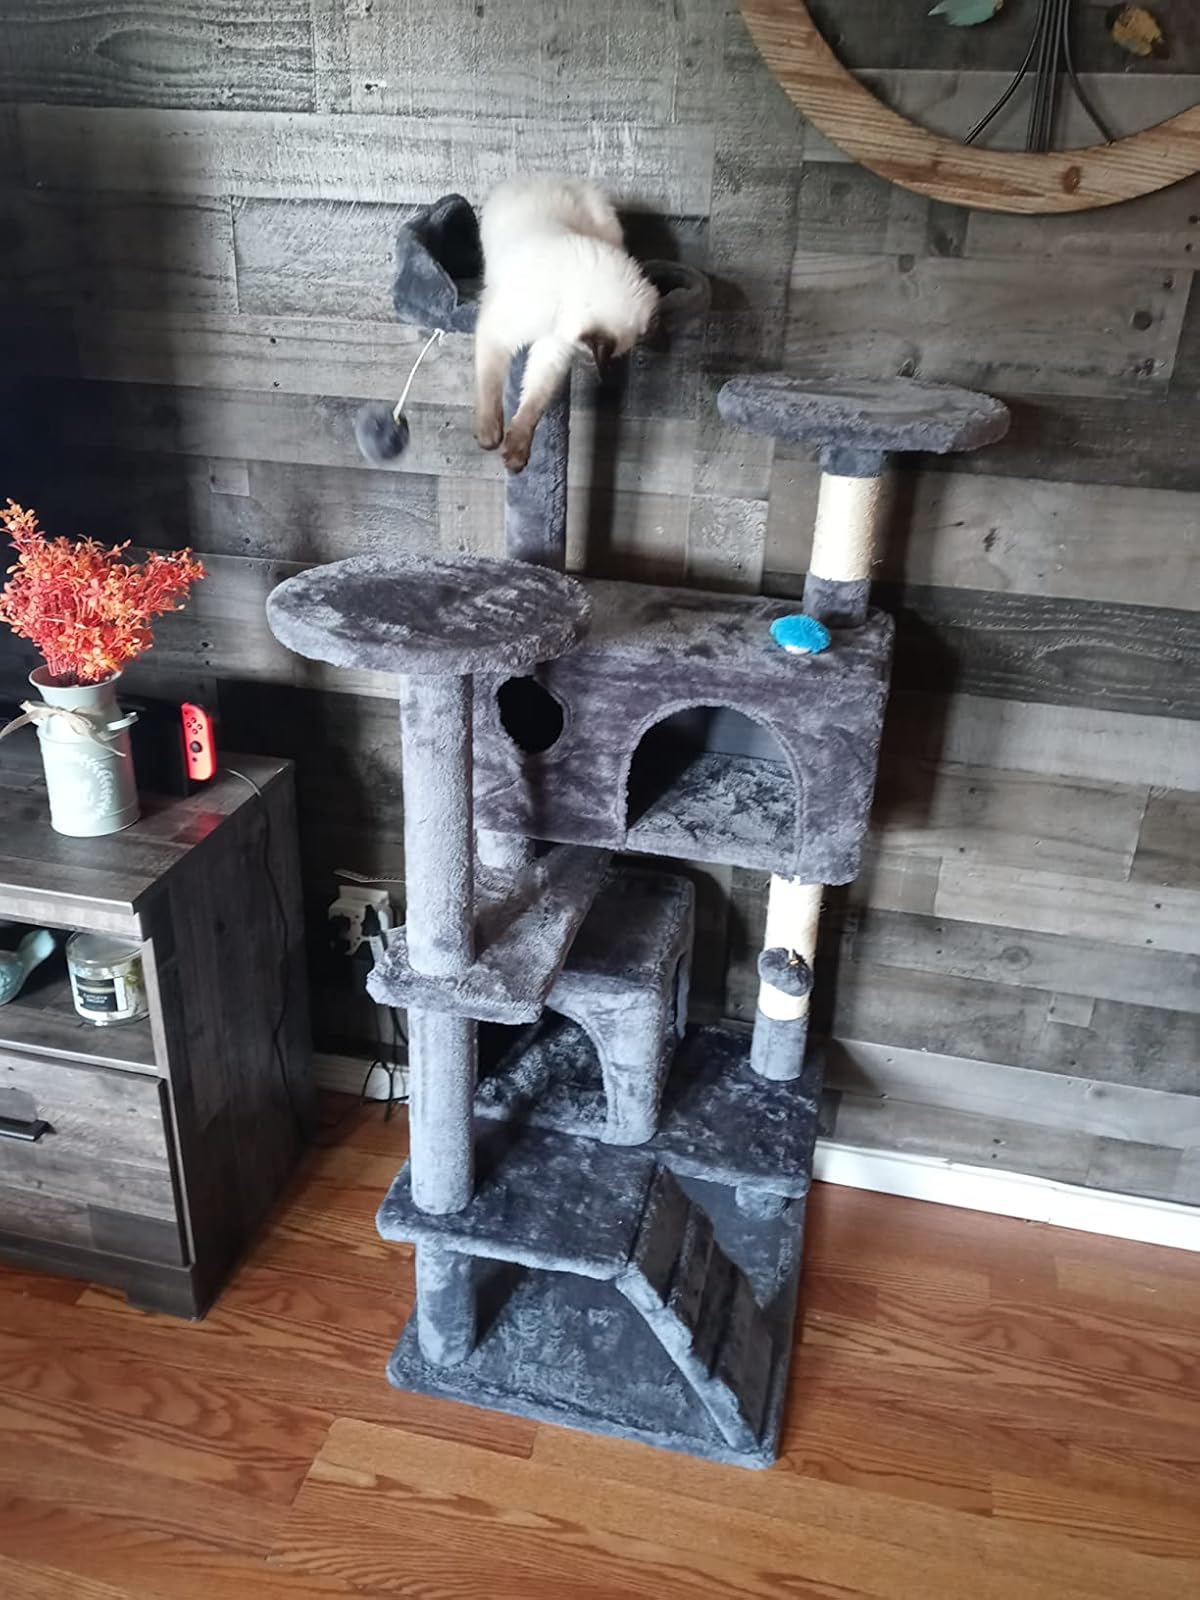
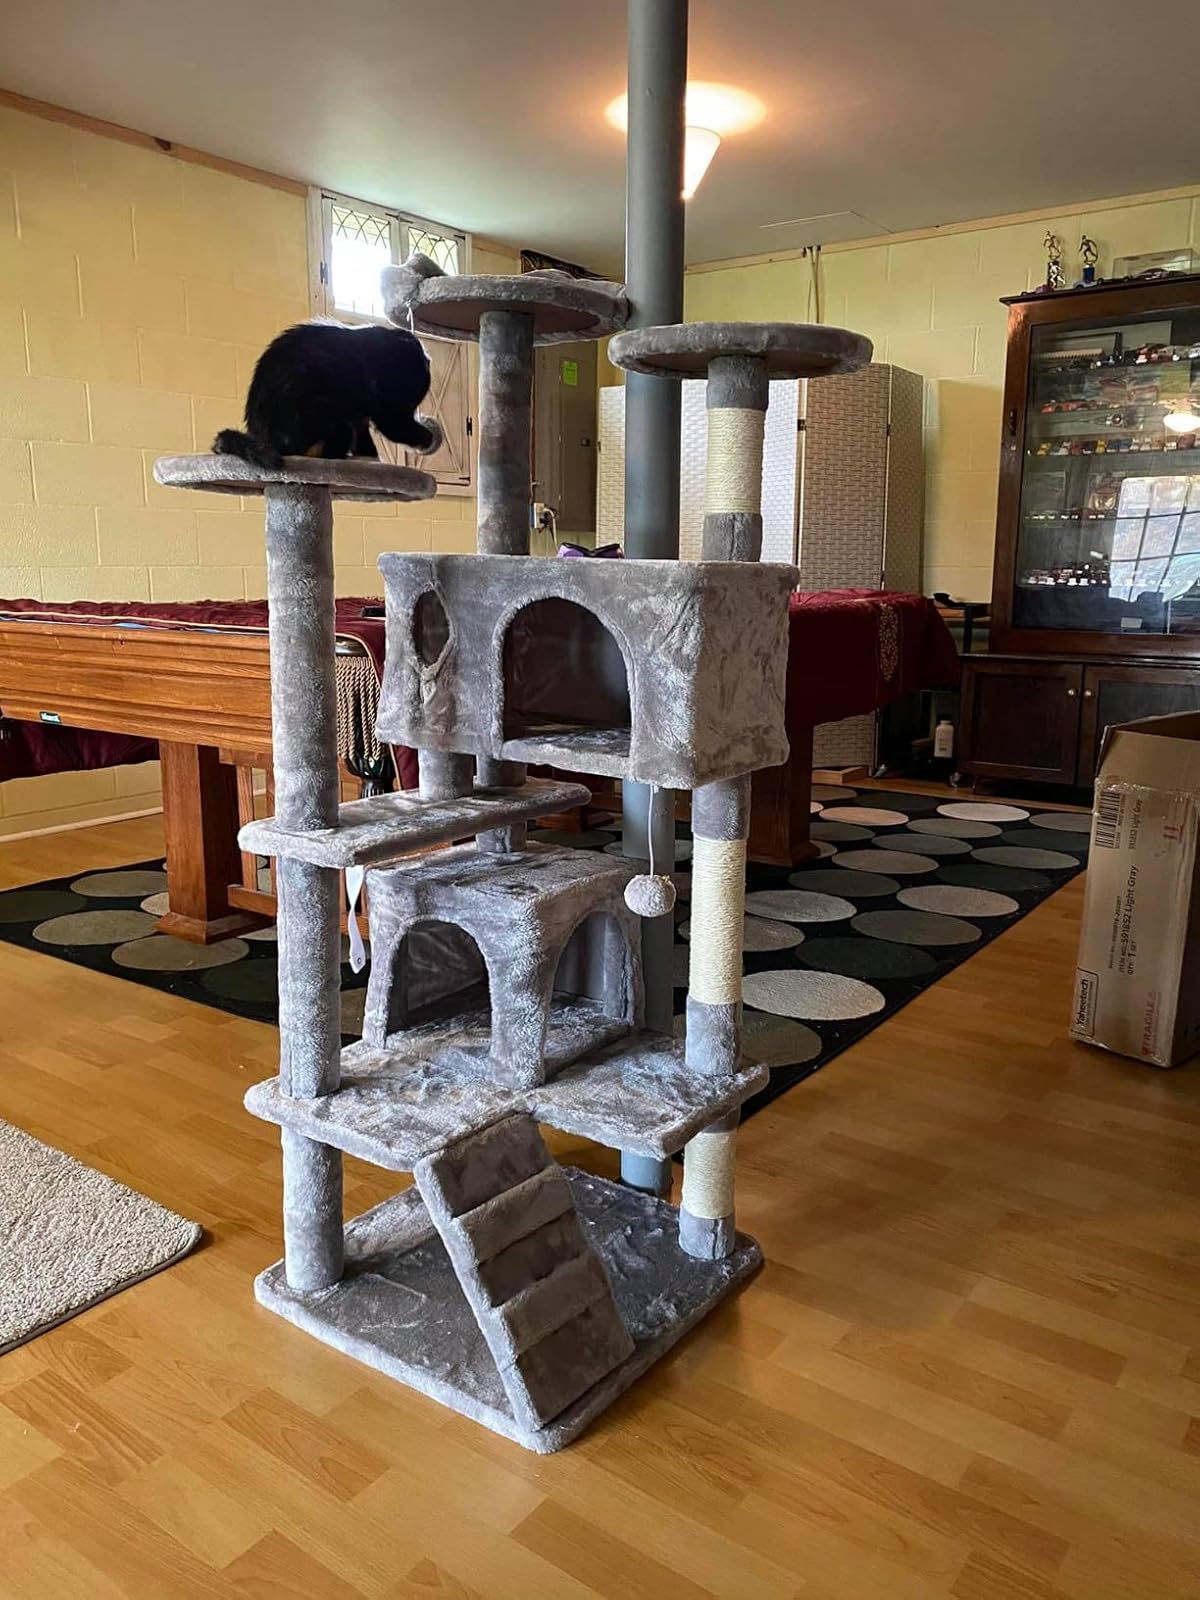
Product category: items_cat tree
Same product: yes